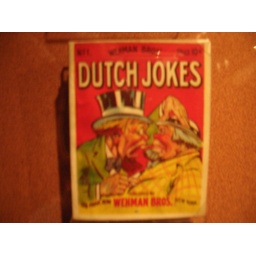
A little book in the library of congress. Apparently the Americans like to make fun of the Irish, the Jews and the Dutch...